George McLeod Winsor

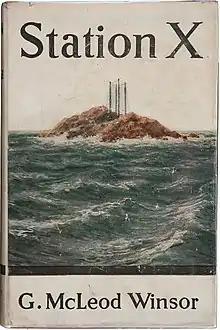
Station x - George McLeod Winsor

George McLeod Winsor (1856, Gateshead - 27 July 1939, Isleworth, Middlesex) was a British writer of fantastic fiction and mysteries. Published under the name 'G. McLeod Winsor'.